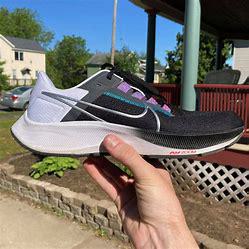
Brand: Nike
Model: College Air Zoom Pegasus 38